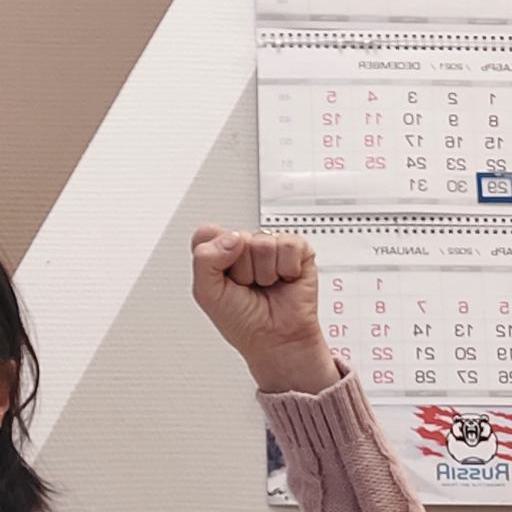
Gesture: fist